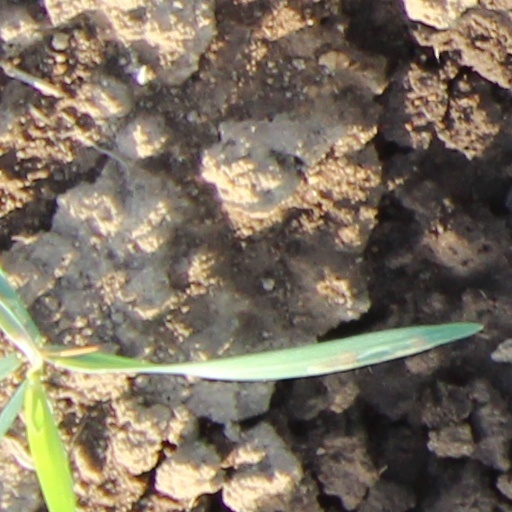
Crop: wheat